Stade de France

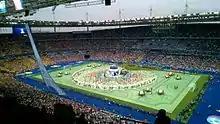
The opening ceremony of the 2016 European Football Championship

In 2016, Stade de France was used as the main stadium for the UEFA Euro 2016, hosting seven matches. The stadium was used for the opening ceremony of the tournament which saw French DJ David Guetta perform at the stadium. At the end of his set, Guetta invited Swedish singer Zara Larsson on stage to perform the tournament's official song "This One's for You". Following the ceremony the stadium was used for the tournament's opening game which saw France beat Romania 2–1. Across the next month, the stadium was used for six other tournament matches including the UEFA Euro 2016 Final between France and Portugal. The match followed the closing ceremony which again saw David Guetta perform. Portugal defeated France, 1–0 in extra time, winning the tournament for the first time.